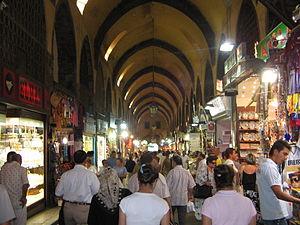
Eminönü est un quartier ancien d'Istanbul en Turquie, aujourd'hui un quartier du district de Fatih. C'est le cœur de la ville fortifiée de Constantinople, le centre d'un site historique d'une incroyable richesse. Eminönü se situe en effet à l'endroit où la capitale byzantine a été construite.